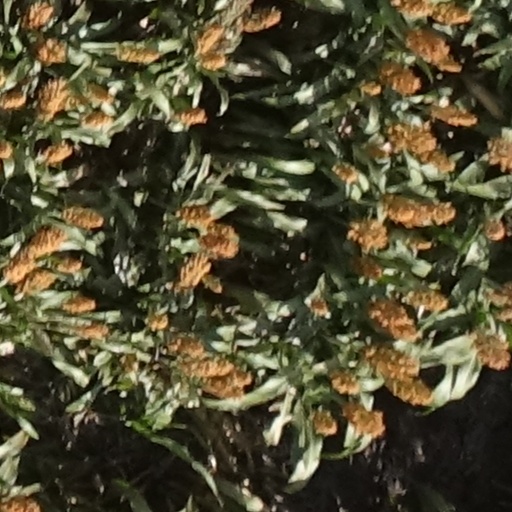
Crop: sorghum